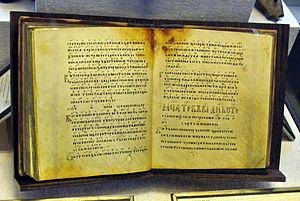
Le Menaion du grec ancien : Μηναῖον, slavon d'église : Минеѧ, Minéya, « mensuel ») est le rituel, ou ouvrage liturgique, utilisé par les Églises d'Orient — Églises orthodoxes et Églises catholiques de rite byzantin — pour les célébrations fixes du calendrier, c'est-à-dire celles qui ne dépendant pas de la date de Pâques.